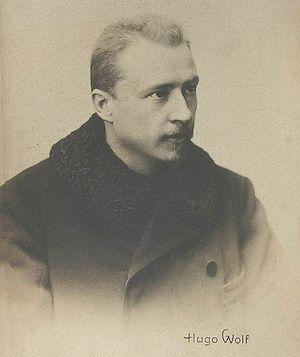
Un lied est un poème germanique chanté par une voix, accompagné par un piano ou un ensemble instrumental.
Hugo Filipp Jakob Wolf, dit Hugo Wolf, né le 13 mars 1860 à Windischgrätz, enclave de langue allemande en territoire slovène, et mort à Vienne le 22 février 1903, est un compositeur autrichien d'ascendance slovène.